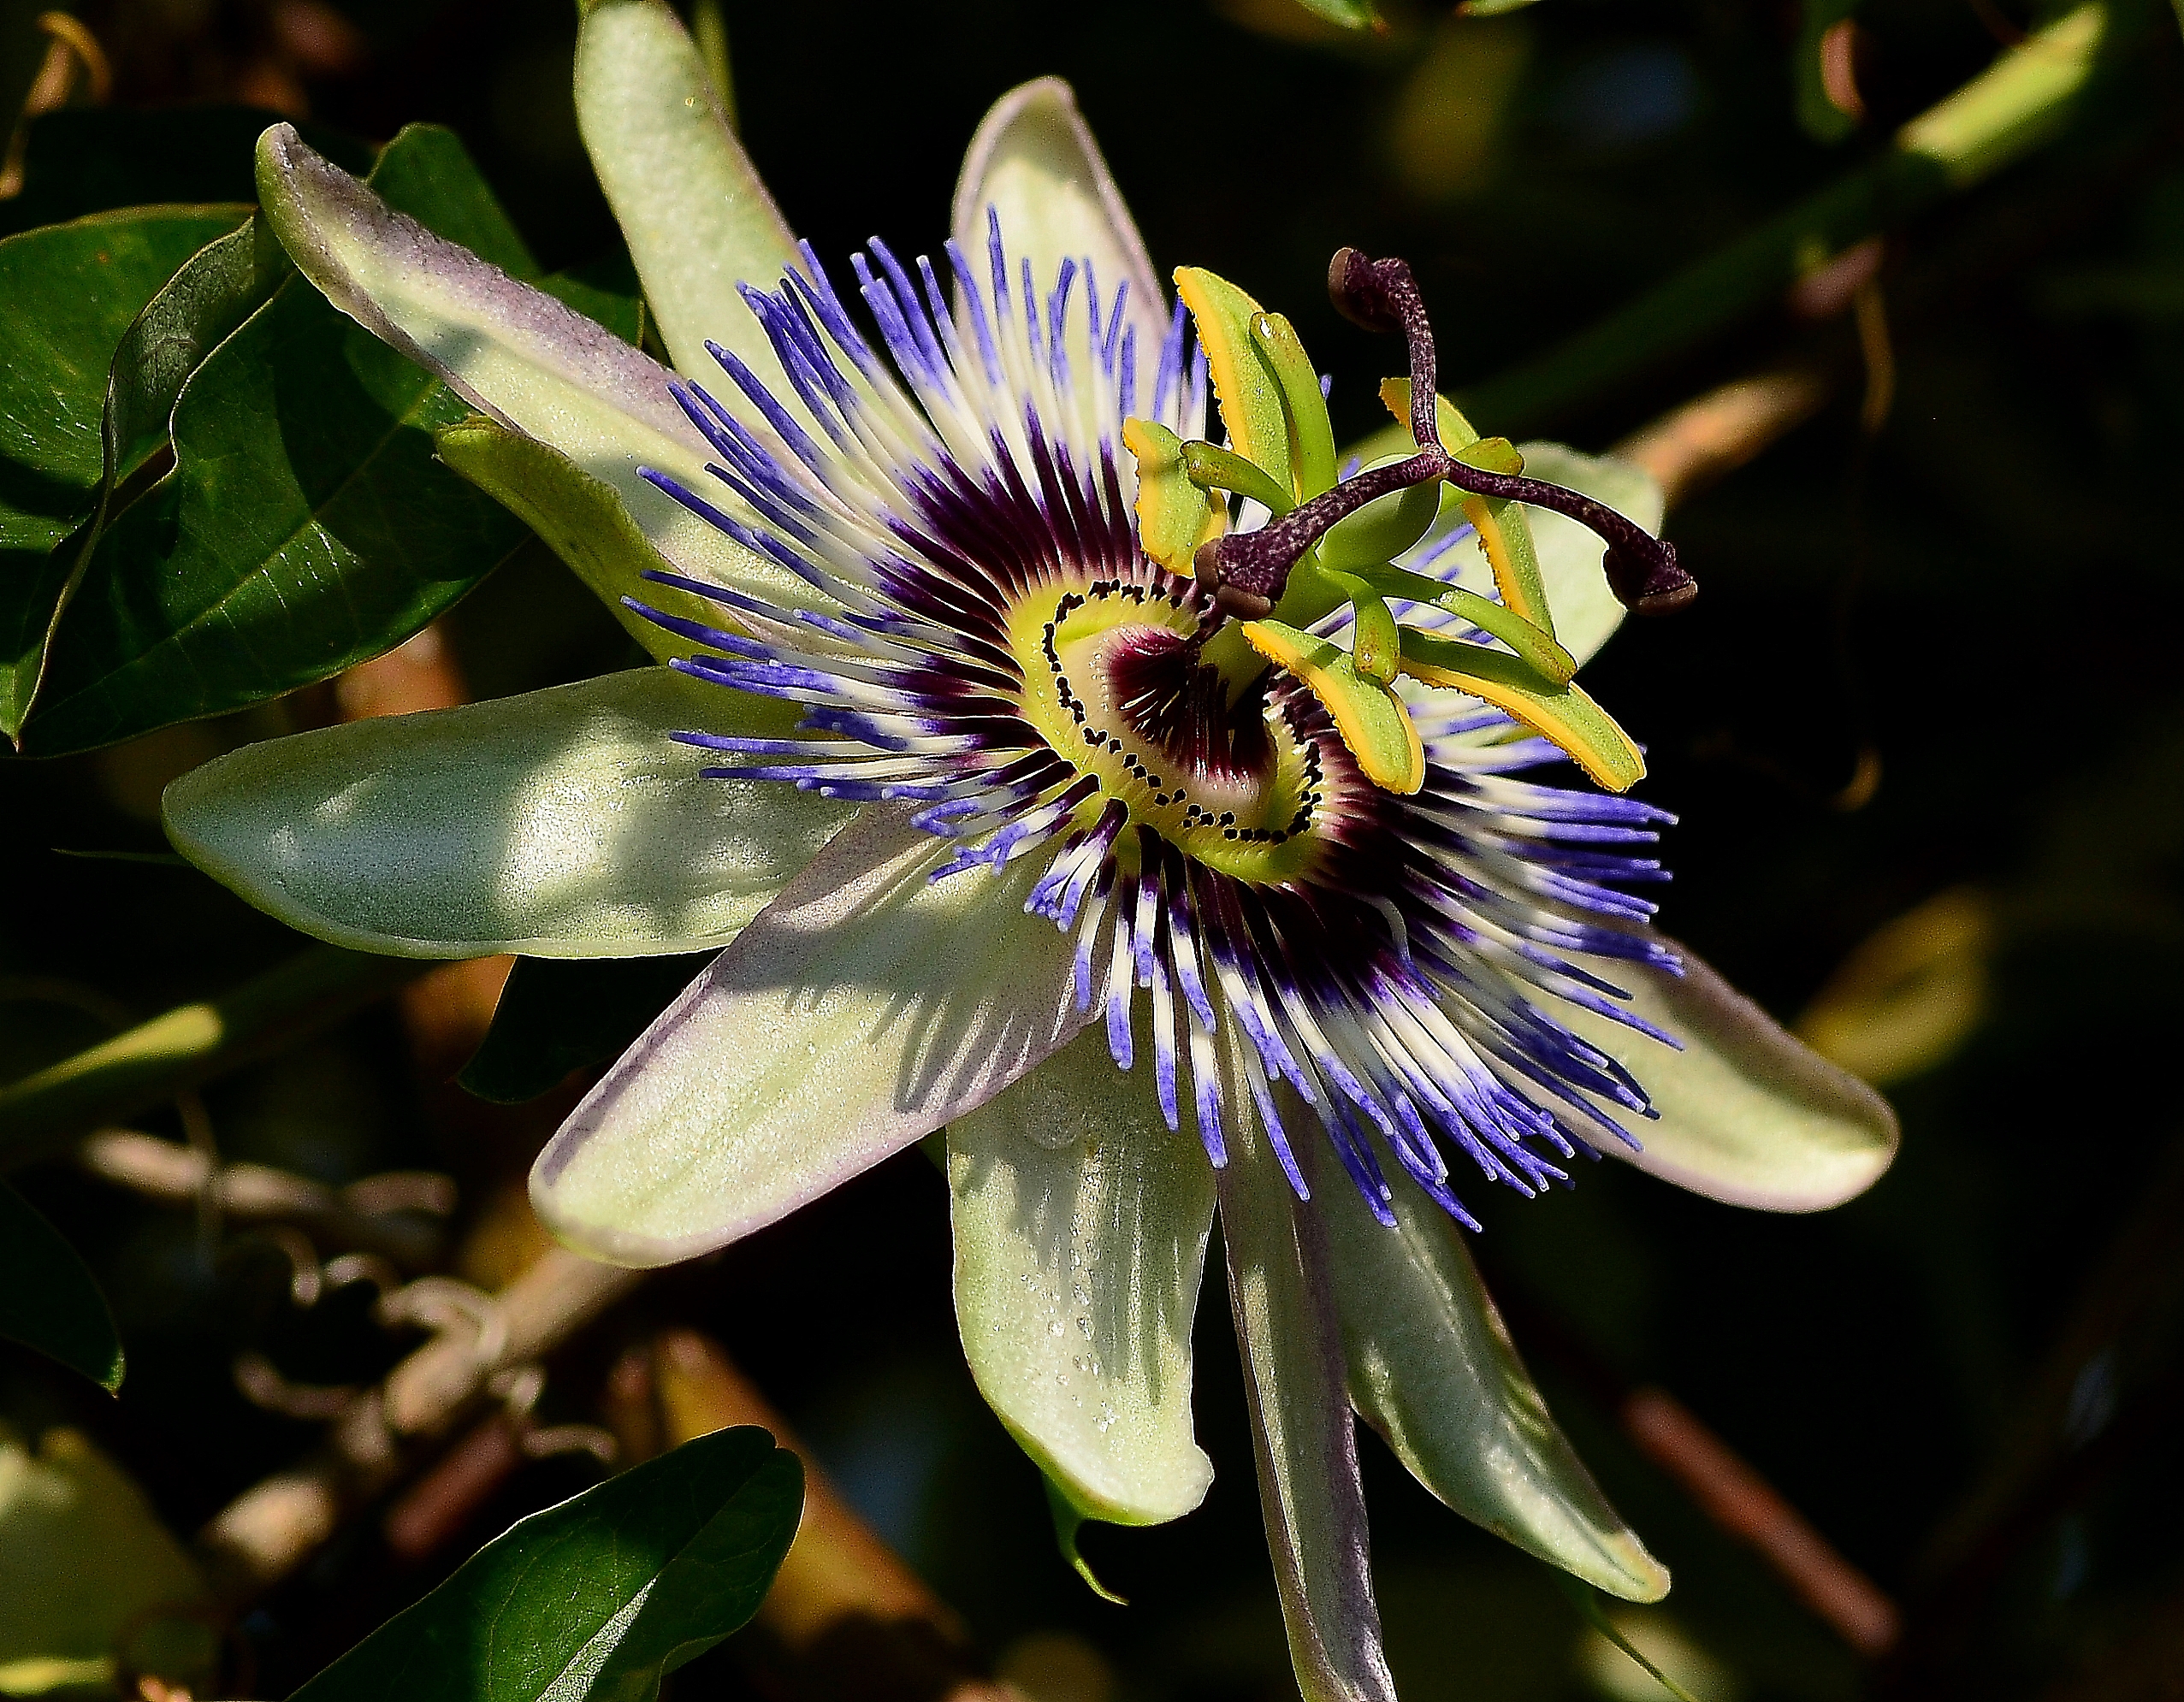
nature, blossom, plant, photography, flower, petal, produce, macro, botany, flora, wildflower, flowers, close up, flores, passion flower, ggl1, macro photography, flowering plant, land plant, passion flower family, purple passionflower